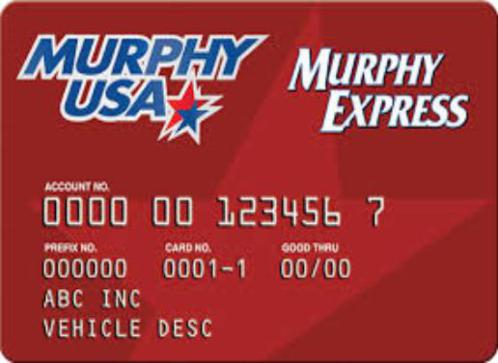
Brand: murphyusa
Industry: Others